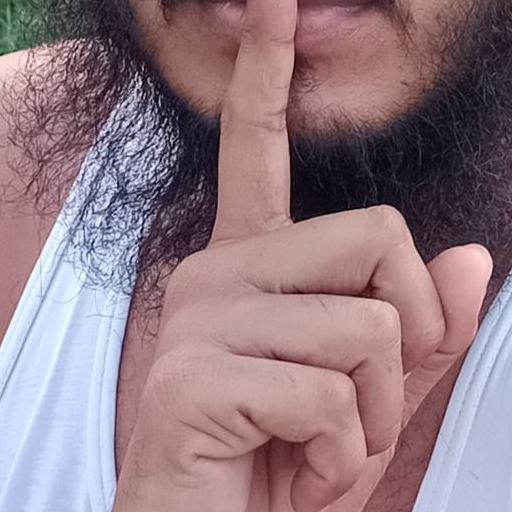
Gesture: mute